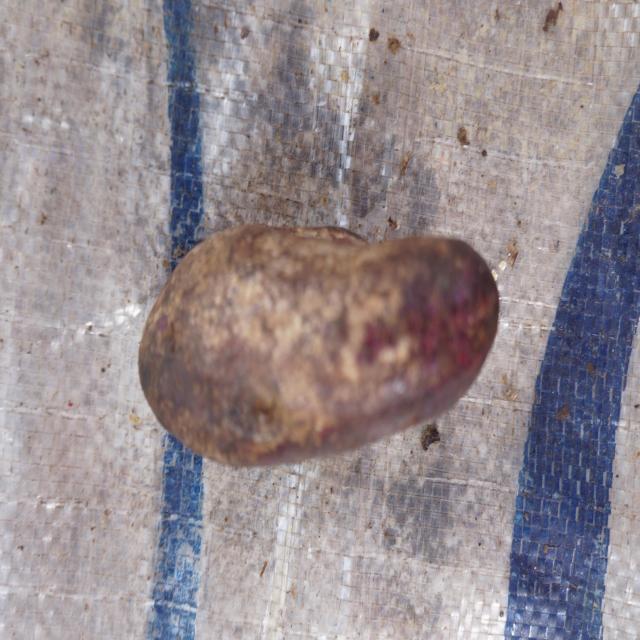
Plum grade: rotten